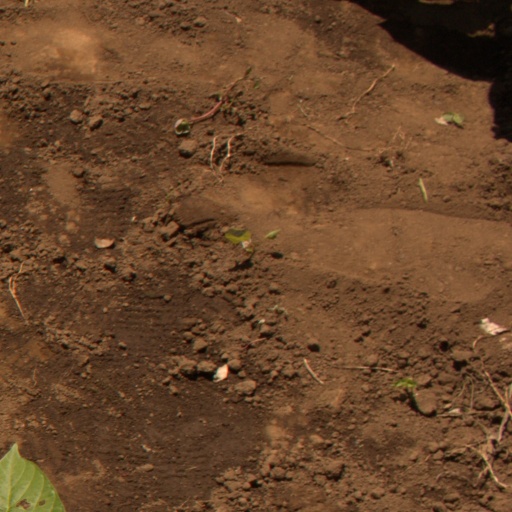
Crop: soybean